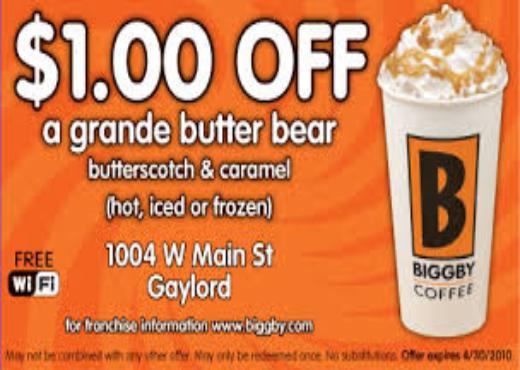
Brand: Biggby Coffee
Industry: Food